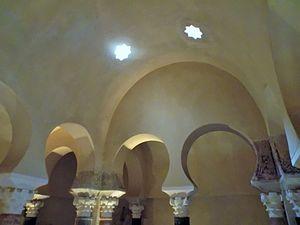
Les bains de l'Alcázar califal de Cordoue, aussi appelés bains califaux, sont d'anciens bains du Moyen âge situés dans la ville de Cordoue, dans la communauté autonome d'Andalousie, en Espagne. Ils forment la seule partie conservée de l'Alcázar califal bâti pendant la période omeyyade et ont été modifiés à plusieurs reprises au cours des siècles suivants. Leurs ruines ont été découvertes progressivement au cours du XXᵉ siècle sur l'actuel Campo de los Santos Mártires. Restaurées, elles accueillent un musée sur la culture des bains arabes andalous depuis 2006.